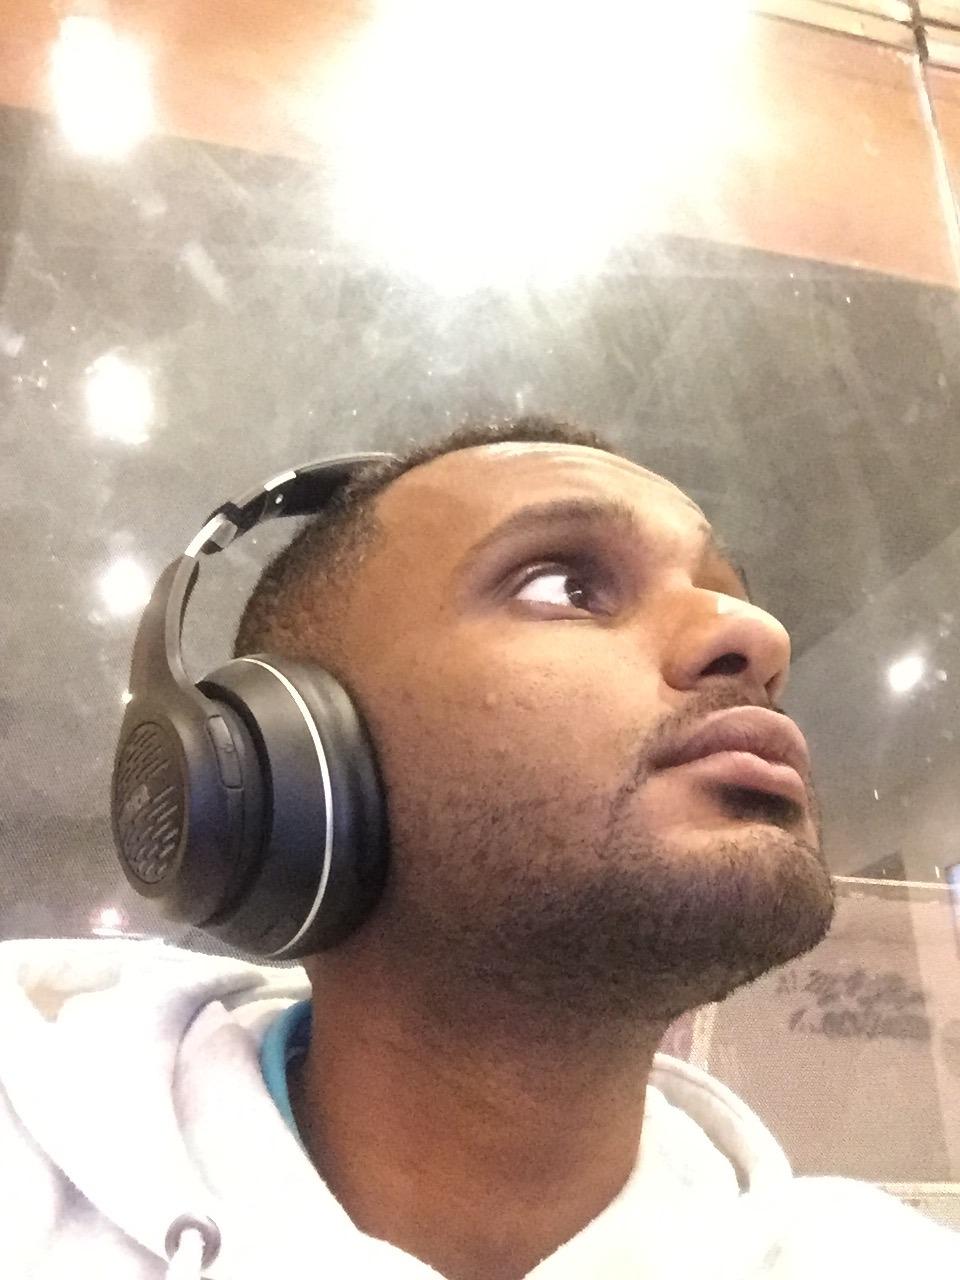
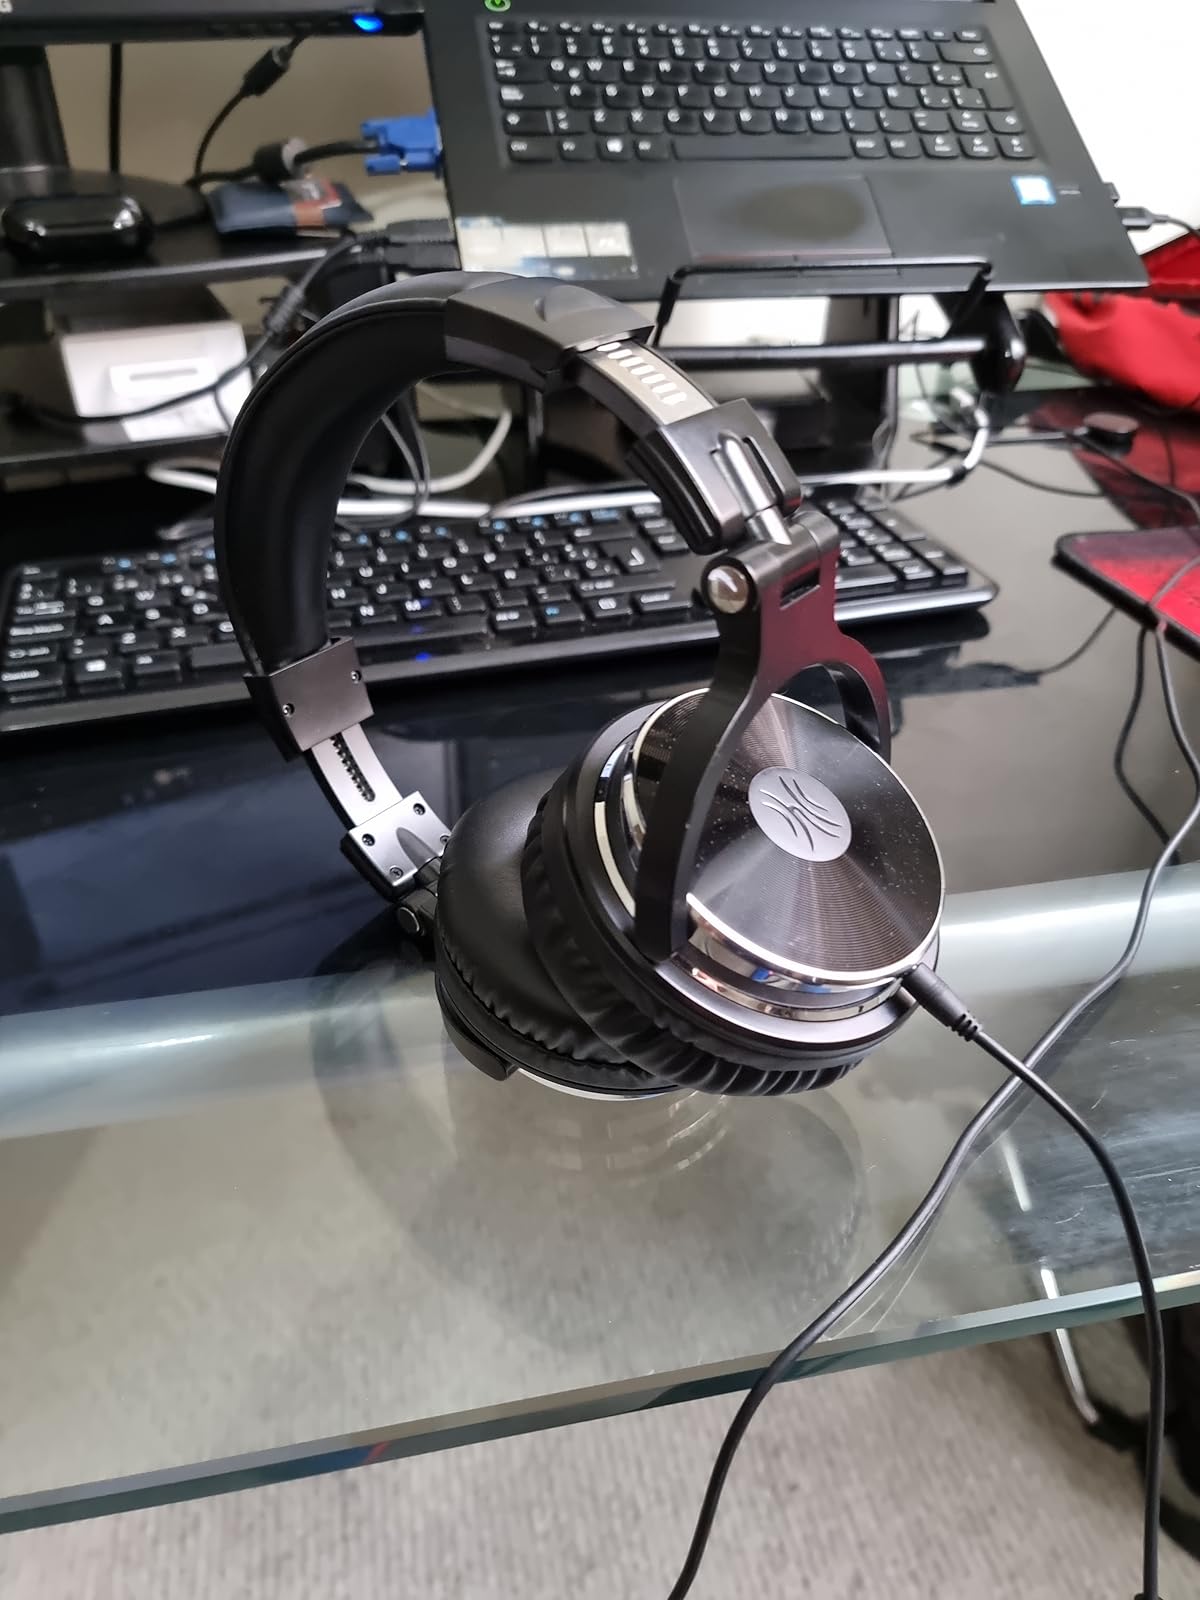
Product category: headphones
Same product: no